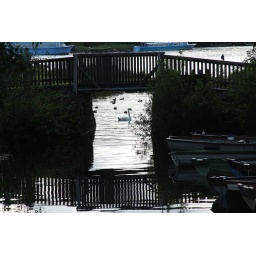
A swan framed by the bridge to Ross Castle.